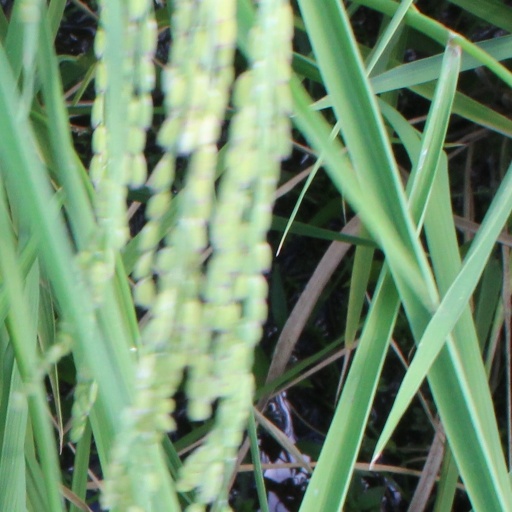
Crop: rice